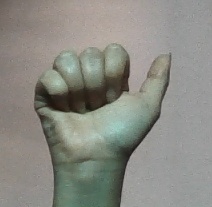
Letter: dhad